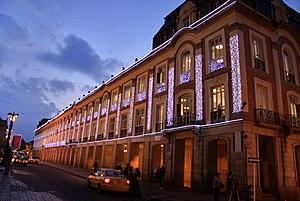
SVP, rendez cette description accessible à tous en la traduisant dans plusieurs langues.